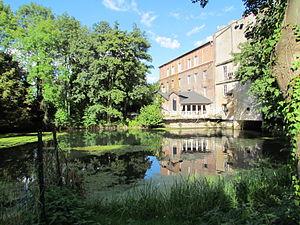
Des photos de mon Village en Hiver sous la neige et en Eté
Liste des fleuves, rivières et autres cours d'eau qui parcourent en partie ou en totalité le département de l'Aisne, en région Hauts-de-France, et dont la longueur est supérieure à 10 km, sauf exceptions.
La Souche est une rivière française qui coule dans le département de l'Aisne, en ancienne région Picardie, donc en nouvelle région des Hauts-de-France. C'est un affluent de la Serre en rive gauche, donc un sous-affluent de la Seine par l'Oise.